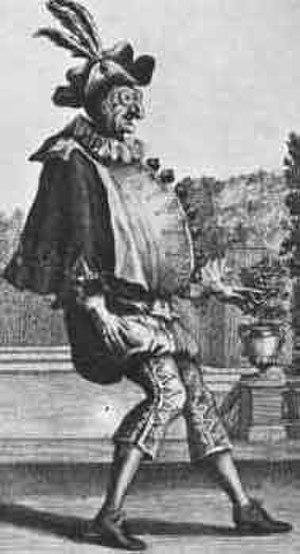
Pierre Deschars en Polichinelle, Ballet de Villeneuve-Saint-Georges (1703)
Pierre Deschars est un danseur et maître de ballet français né vers 1660 et mort à Bruxelles le 12 mai 1734.